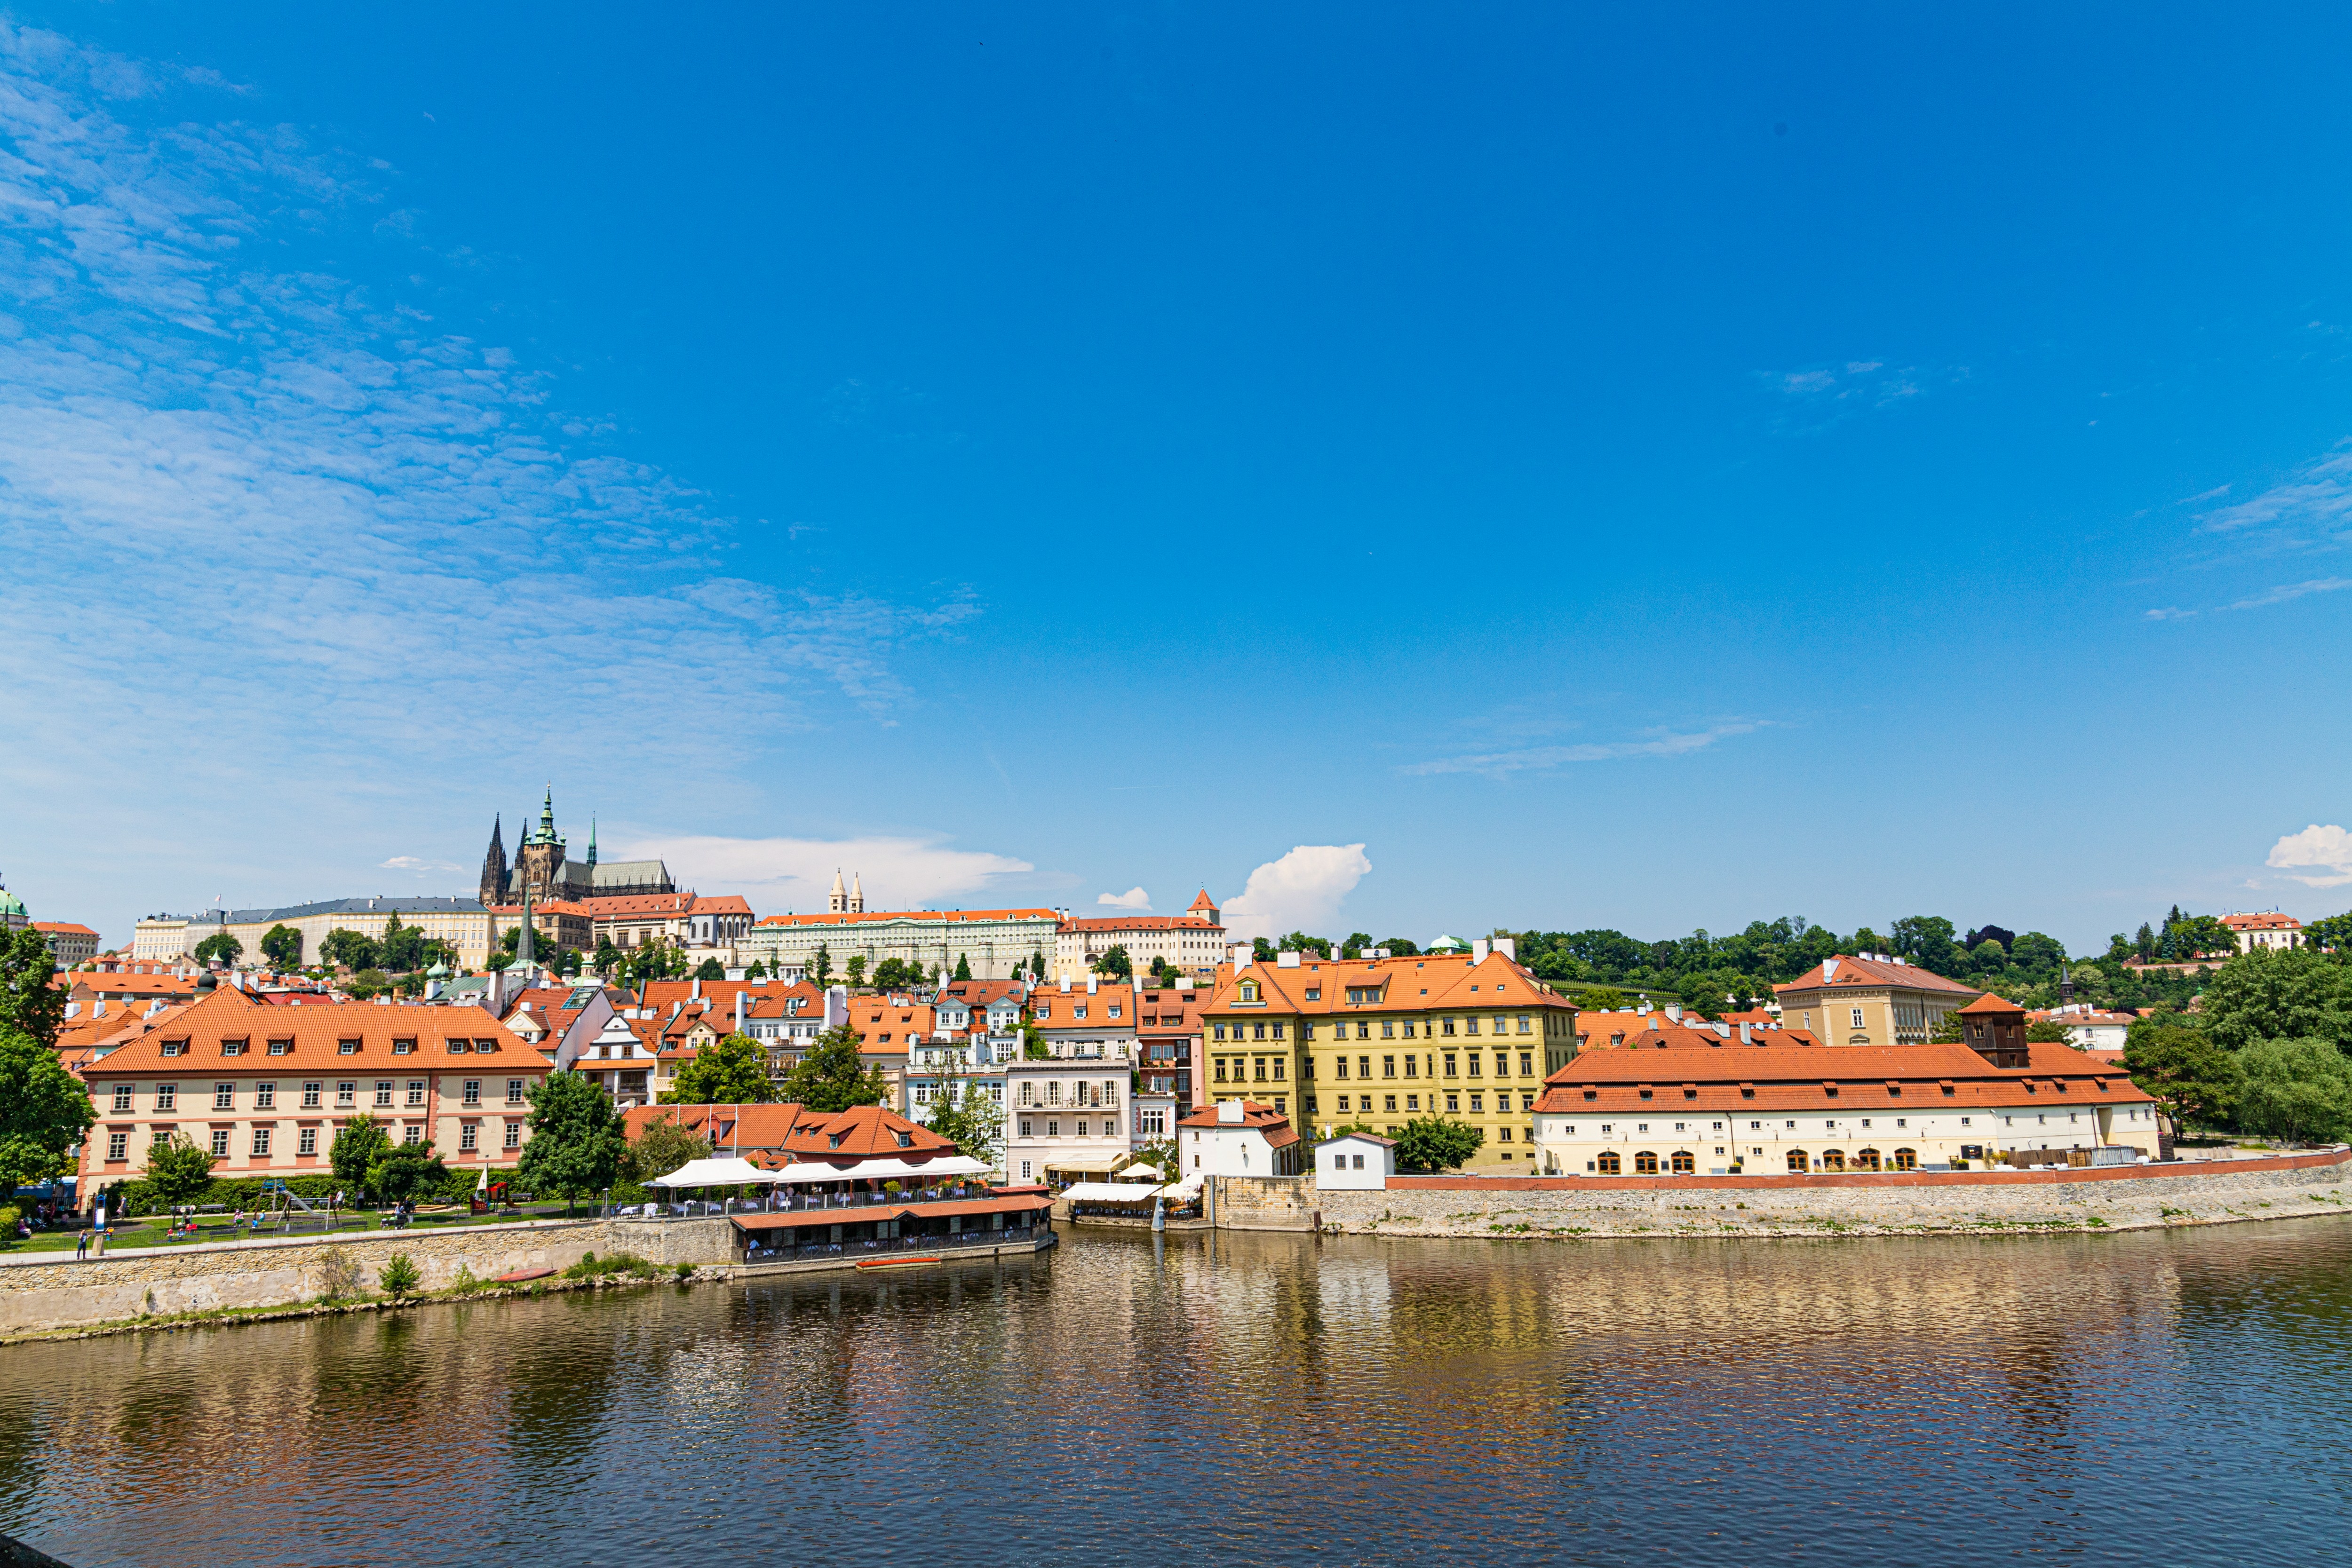
prague, water, sky, cloud, building, water resources, plant, tree, window, blue, lake, natural landscape, house, watercourse, bank, urban design, landscape, city, landmark, horizon, calm, resort town, leisure, cityscape, reflection, mixed use, facade, channel, reservoir, canal, lake district, evening, tourism, suburb, village, panorama, bridge, vacation, loch, skyline, estate, tourist attraction, ocean, sea, downtown, hill, river